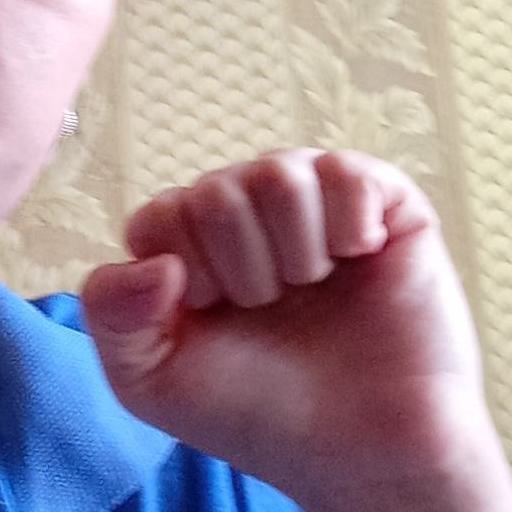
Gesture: fist